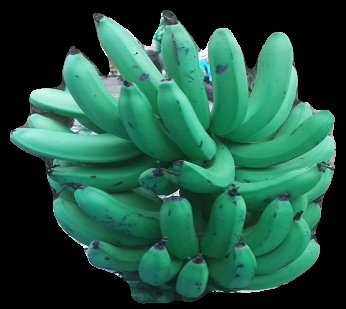
Variety: pachbale
Grade: grade3